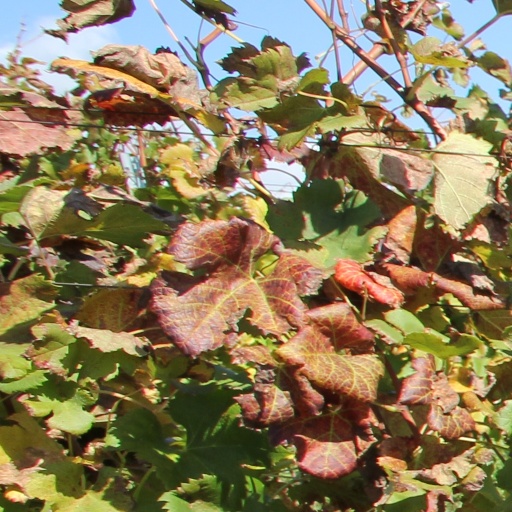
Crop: grape